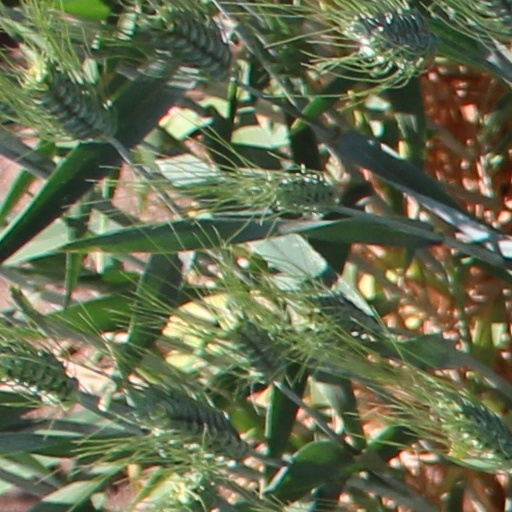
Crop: wheat